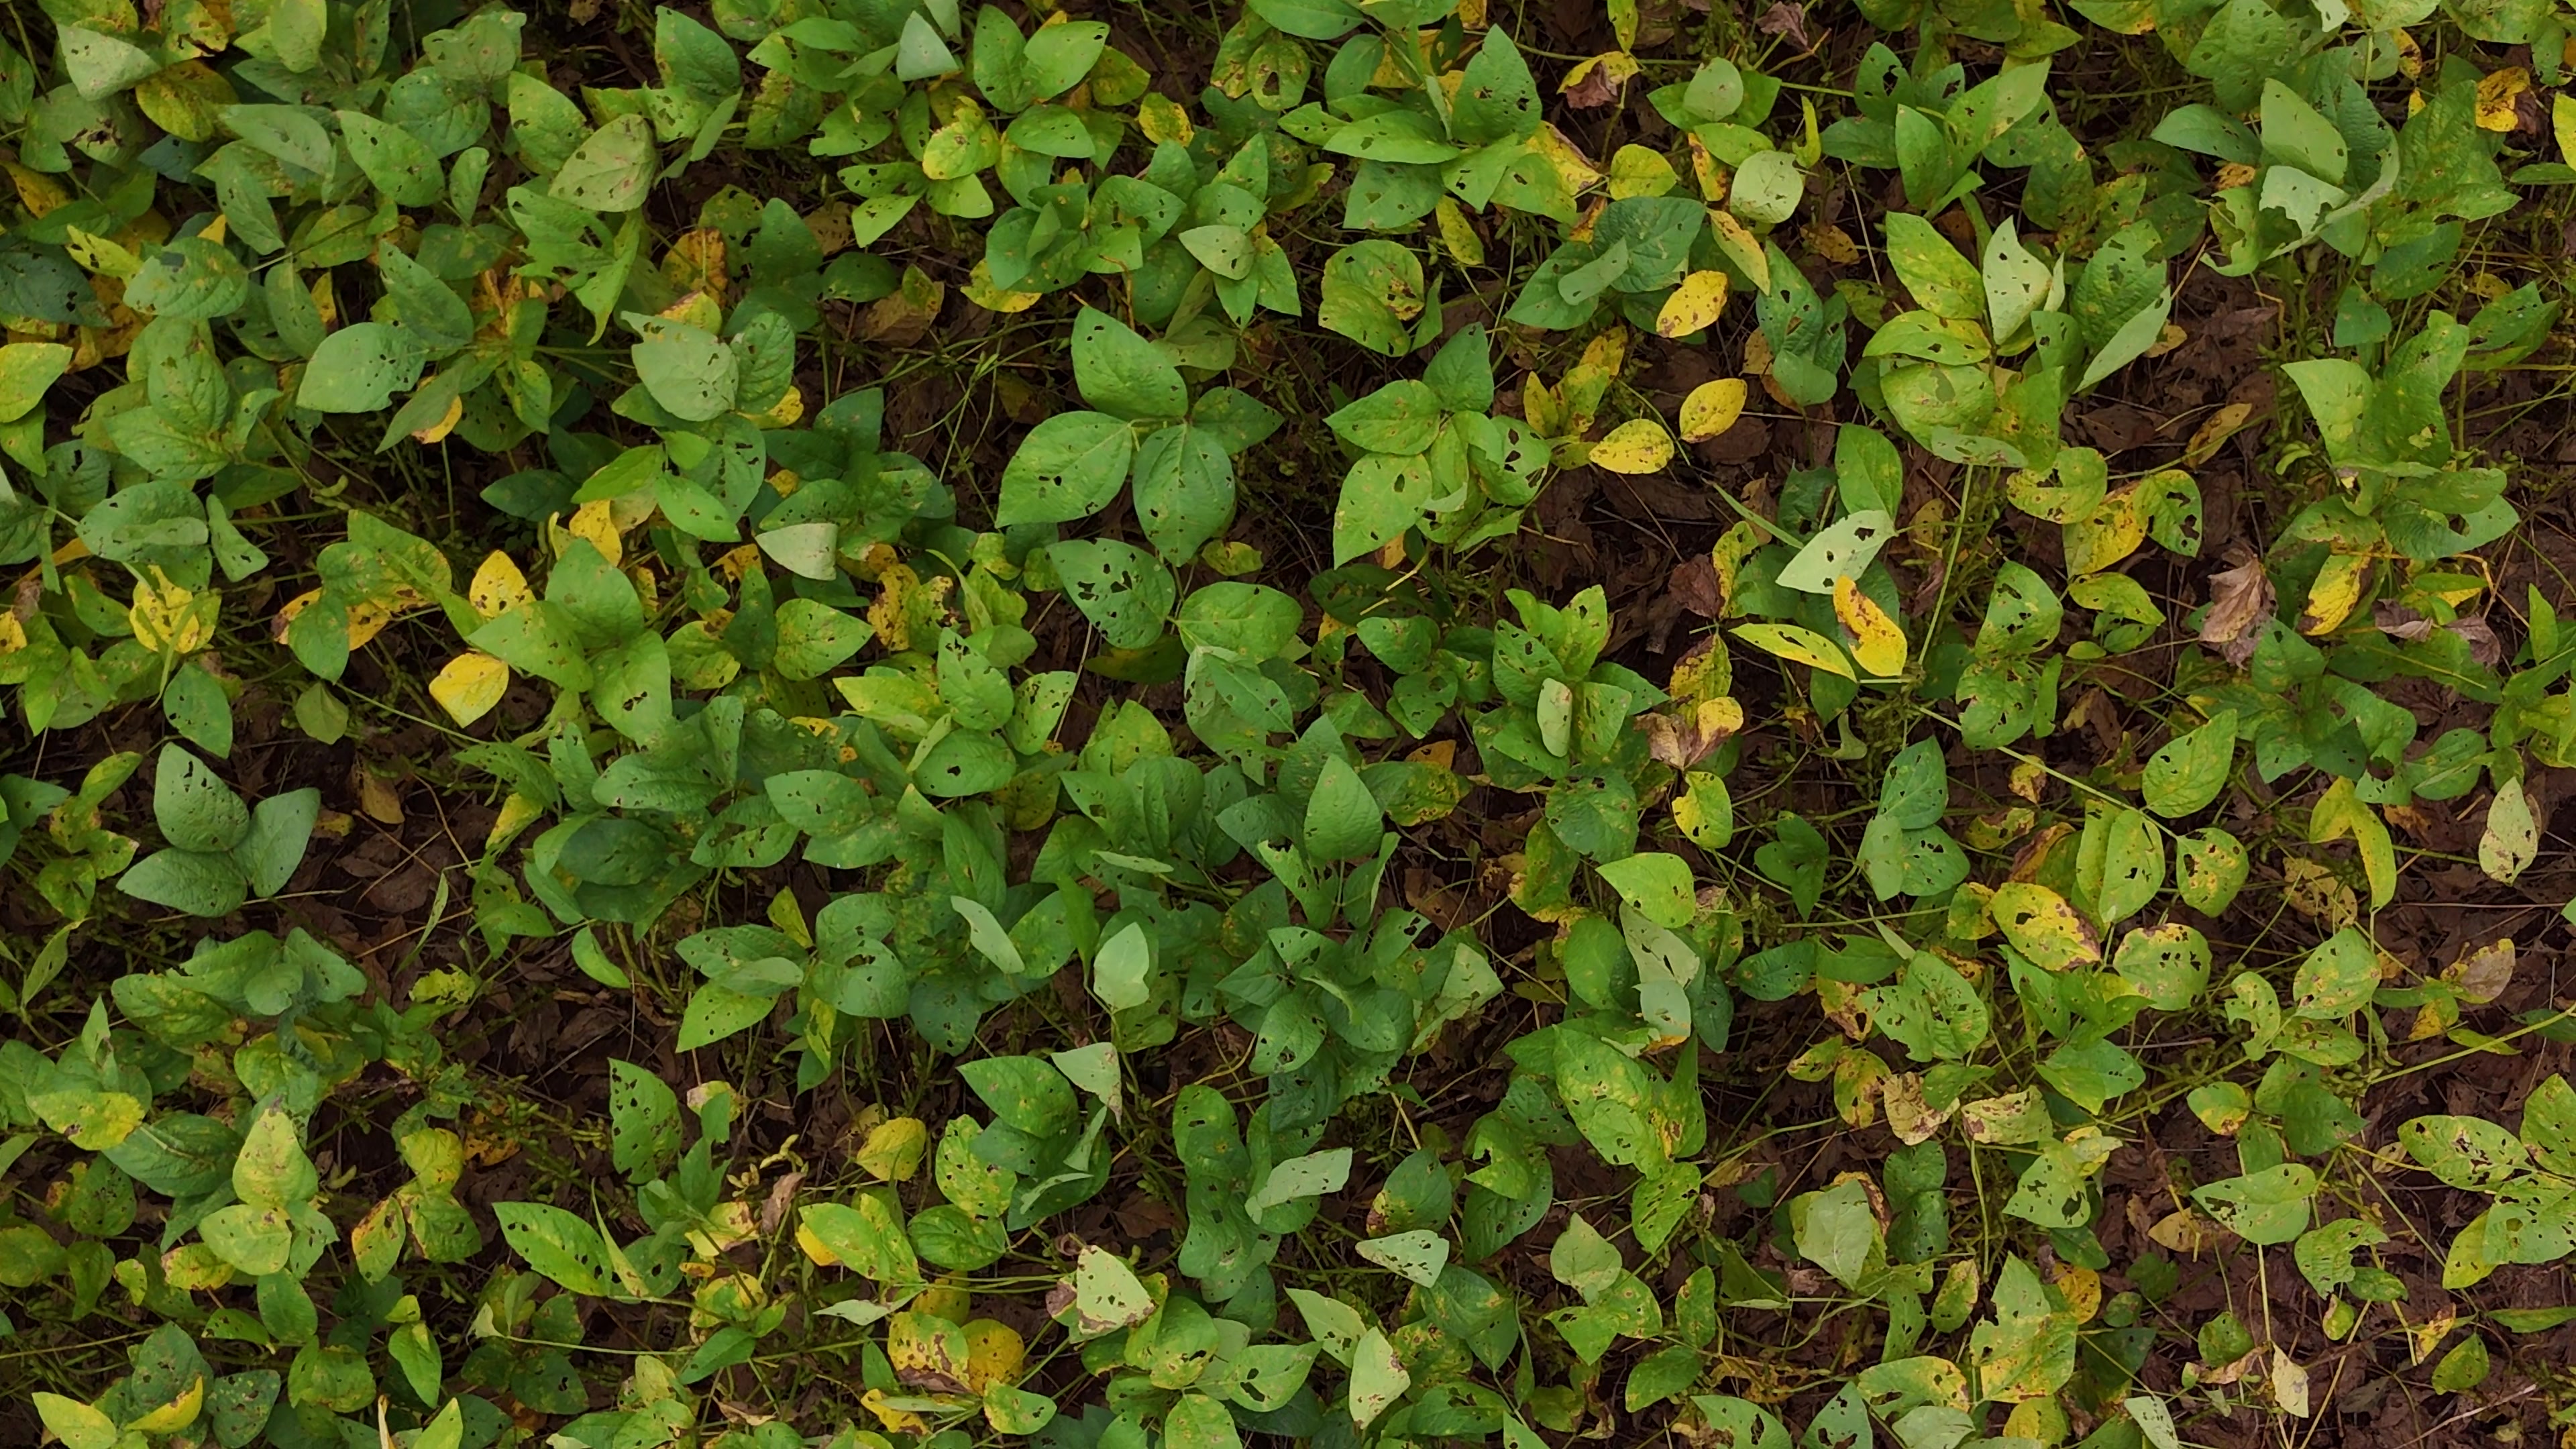
Label: Rust